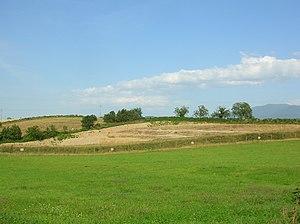
Carrière Vicat sous le fort Barraux. Barraux, Isère, AuRA, France.
Barraux est une commune française située dans le département de l'Isère en région Auvergne-Rhône-Alpes.